Notre Dame de Lourdes Church (Fall River, Massachusetts)

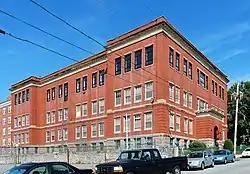
Notre Dame School

Located in the Flint neighborhood, Notre Dame School opened in 1876, with the final building opening in 1890. Its enrollment declined from 1,616 in 1920 to 145 in 2008. It closed in 2008.